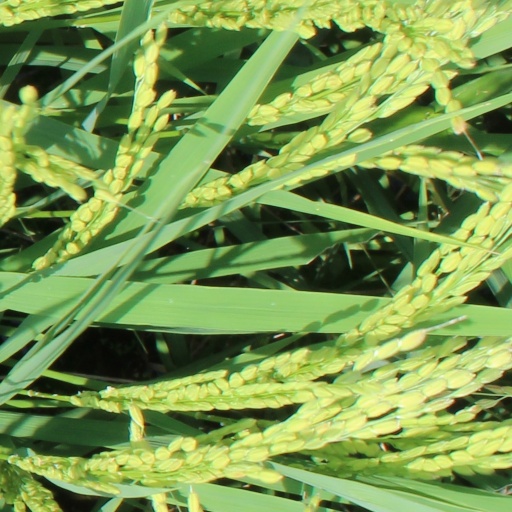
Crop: rice